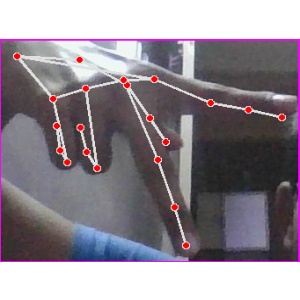
अक्षर: प